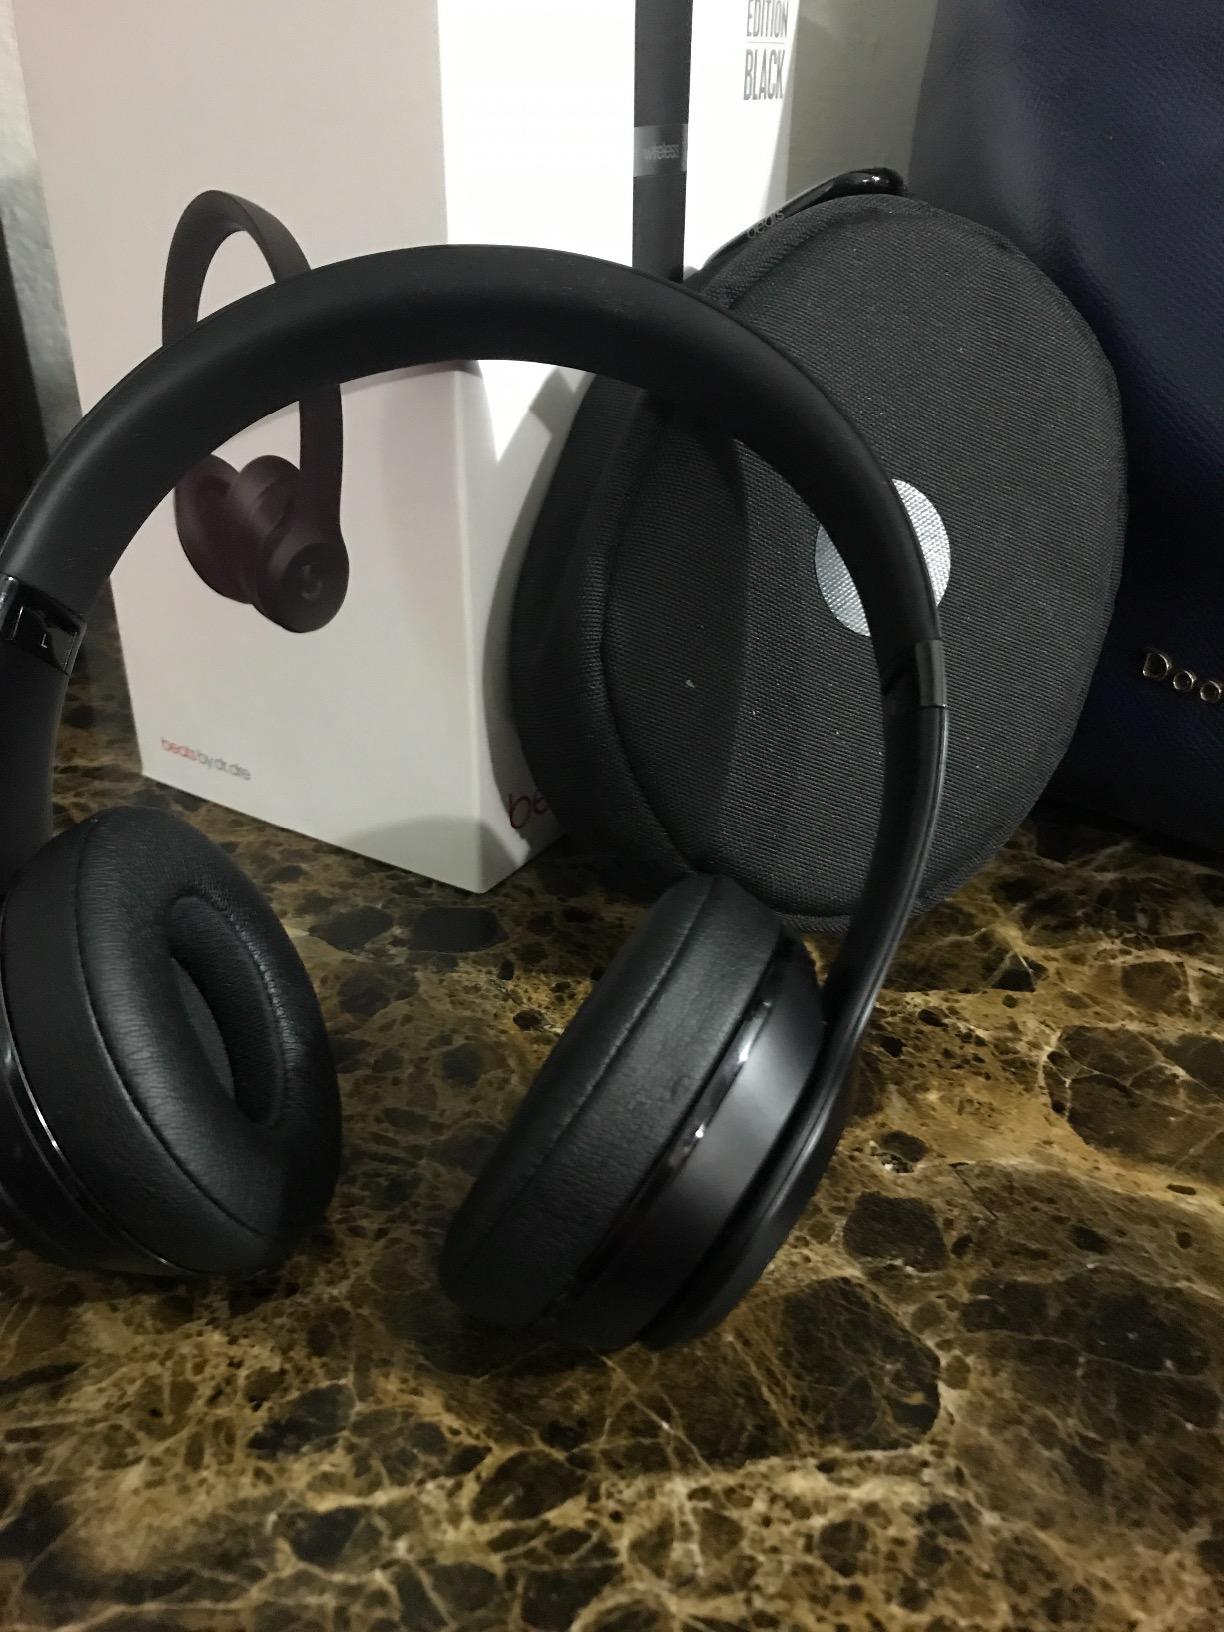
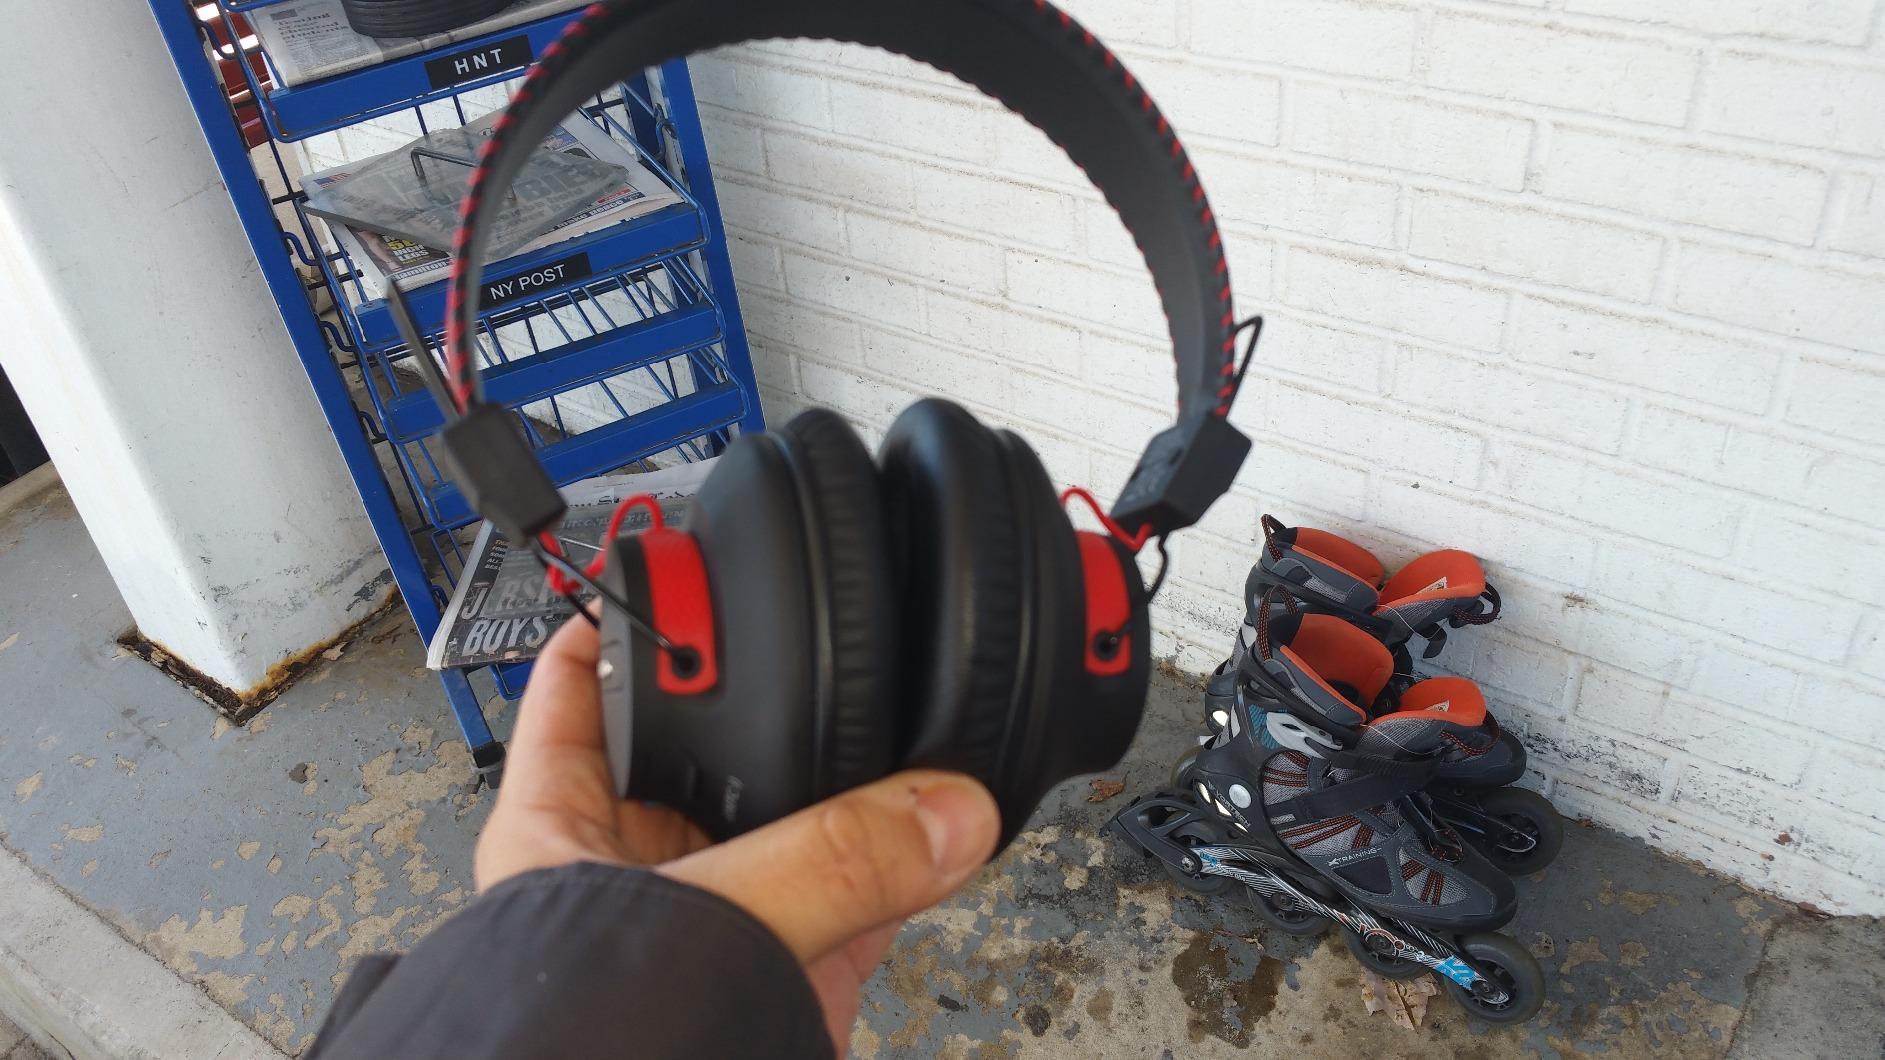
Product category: headphones
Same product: no